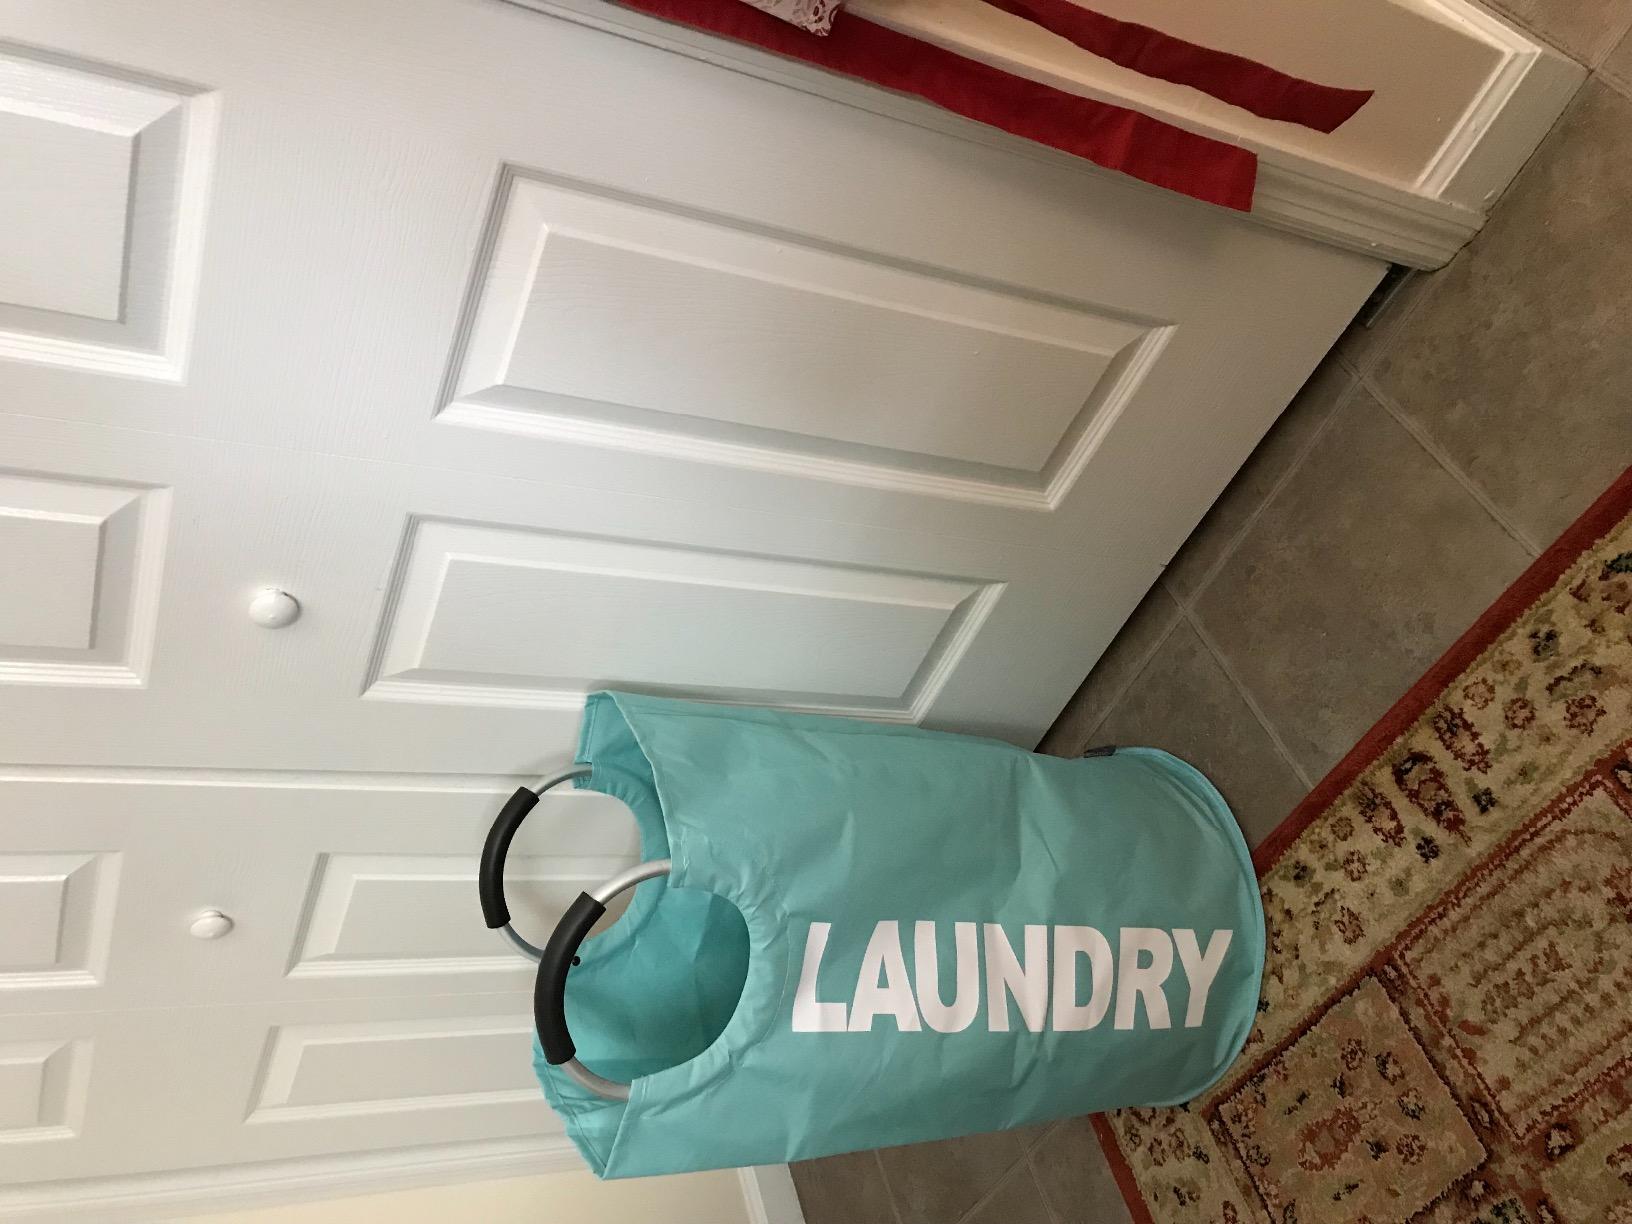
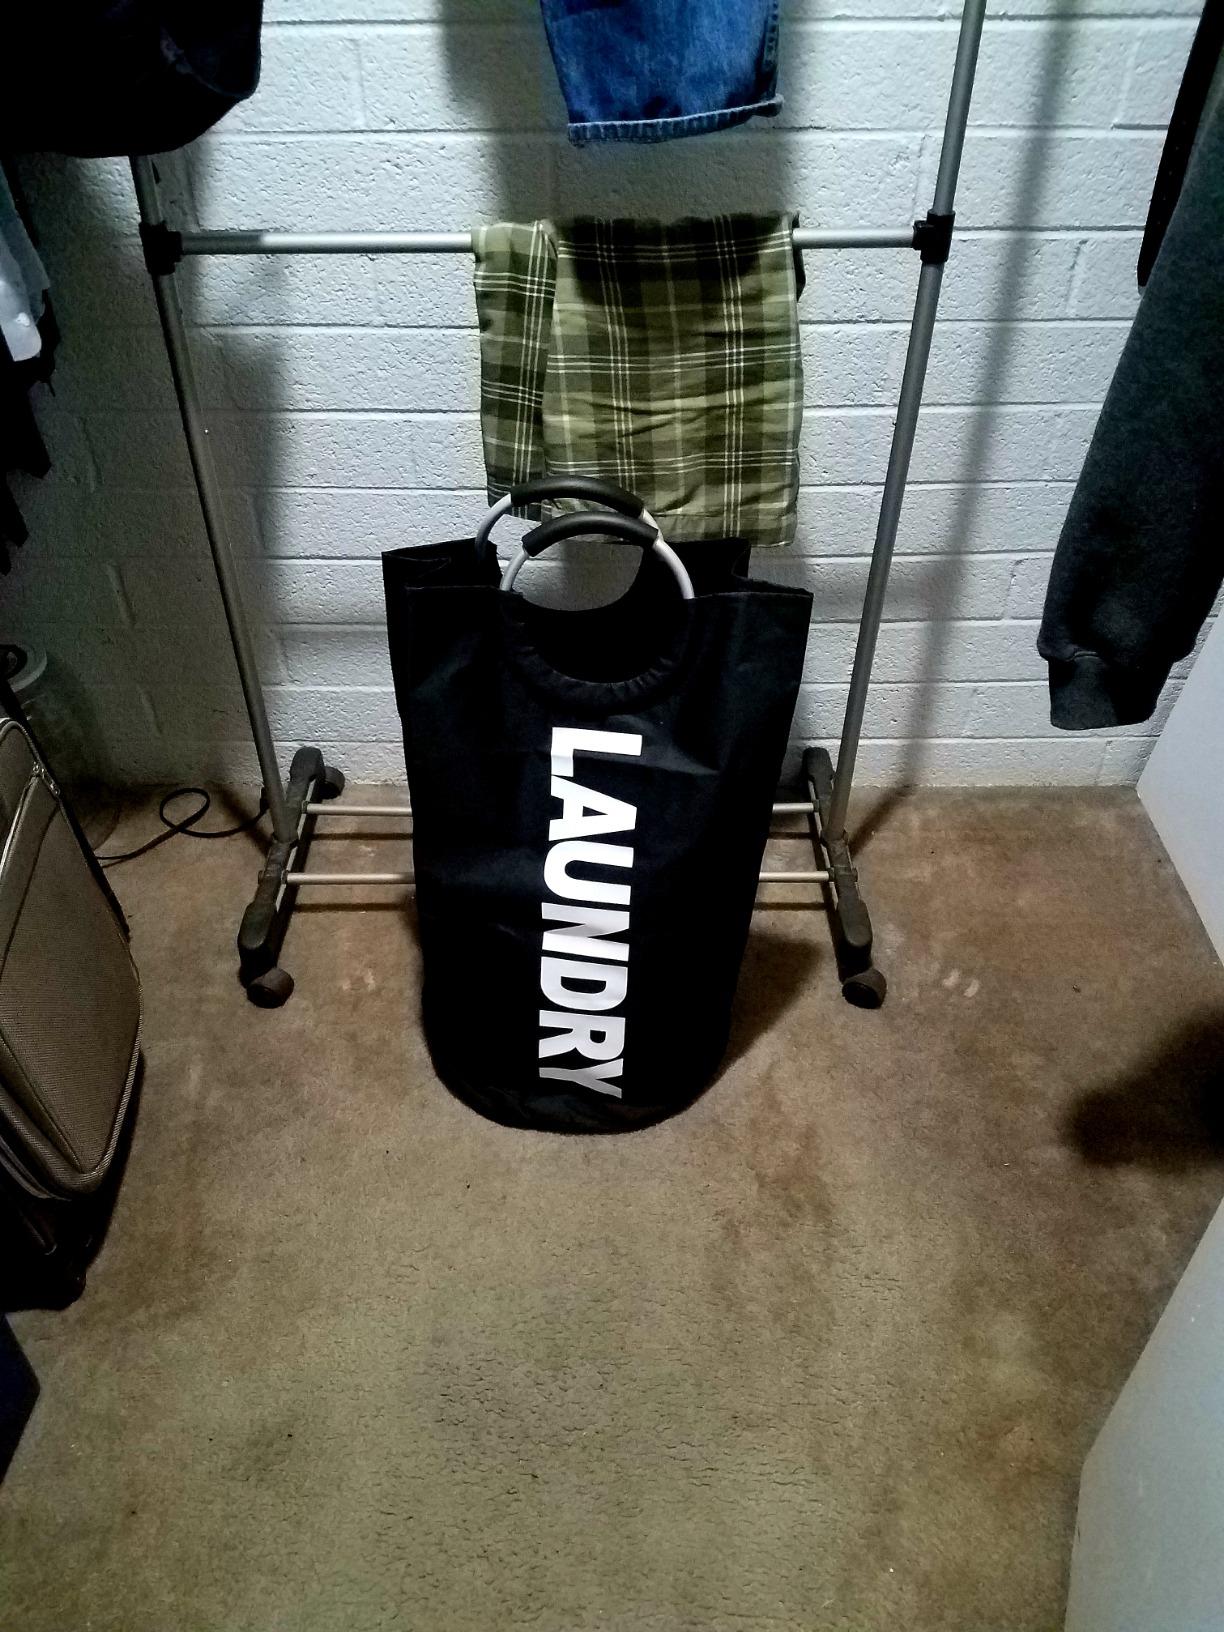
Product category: items_hamper
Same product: no